Nitrous oxide

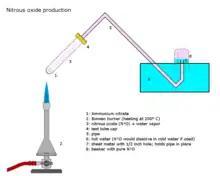
Nitrous oxide production

The machine to produce "Factitious Airs" had three parts: a furnace to burn the needed material, a vessel with water where the produced gas passed through in a spiral pipe (for impurities to be "washed off"), and finally the gas cylinder with a gasometer where the gas produced, "air", could be tapped into portable air bags (made of airtight oily silk). The breathing apparatus consisted of one of the portable air bags connected with a tube to a mouthpiece. With this new equipment being engineered and produced by 1794, the way was paved for clinical trials, which began in 1798 when Thomas Beddoes established the ""Pneumatic Institution for Relieving Diseases by Medical Airs"" in Hotwells (Bristol). In the basement of the building, a large-scale machine was producing the gases under the supervision of a young Humphry Davy, who was encouraged to experiment with new gases for patients to inhale. The first important work of Davy was examination of the nitrous oxide, and the publication of his results in the book: "Researches, Chemical and Philosophical (1800)". In that publication, Davy notes the analgesic effect of nitrous oxide at page 465 and its potential to be used for surgical operations at page 556. Davy coined the name "laughing gas" for nitrous oxide.